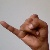
The image shows a hand gesture representing the letter 'J' in Indian Sign Language.